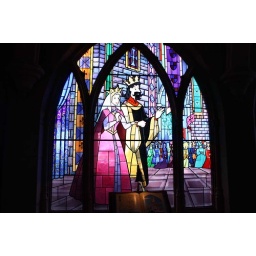
Stained glass window in caslte